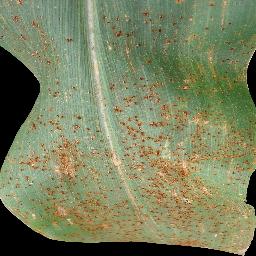
Label: Corn_(Maize)___Common_Rust